Bukit Panjang

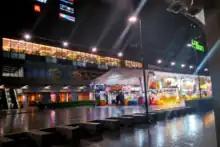
Hillion Mall as viewed from Bukit Panjang MRT station

Bukit Panjang Plaza is one of the well-known malls in Bukit Panjang. It is located in the heart of Bukit Panjang town and is near Bukit Panjang LRT station, Bukit Panjang MRT station, and Bukit Panjang Bus Interchange. Located on Jelebu Road, the mall has been expanded twice throughout its existence to include more shops in the building. The mall is owned by CapitaRetail which is another retail-based REIT by CapitaLand. The mall houses the Bukit Panjang Public Library as well as a NTUC FairPrice Finest supermarket.